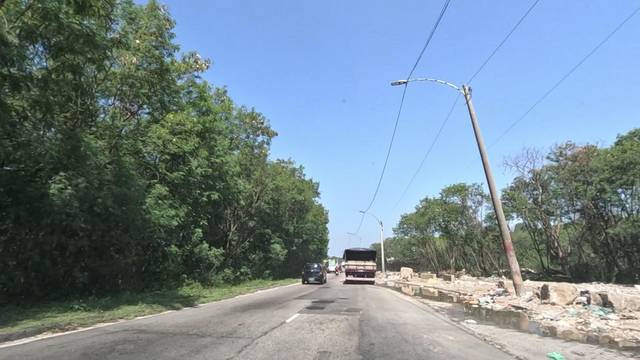
Region: Brazil
Coordinates: -22.958, -43.358